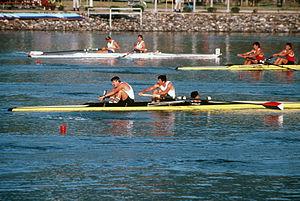
En aviron, le deux barré est un bateau à deux rameurs barré. Il ne fait pas partie des catégories olympiques à l'aviron.